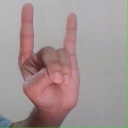
अक्षर: श